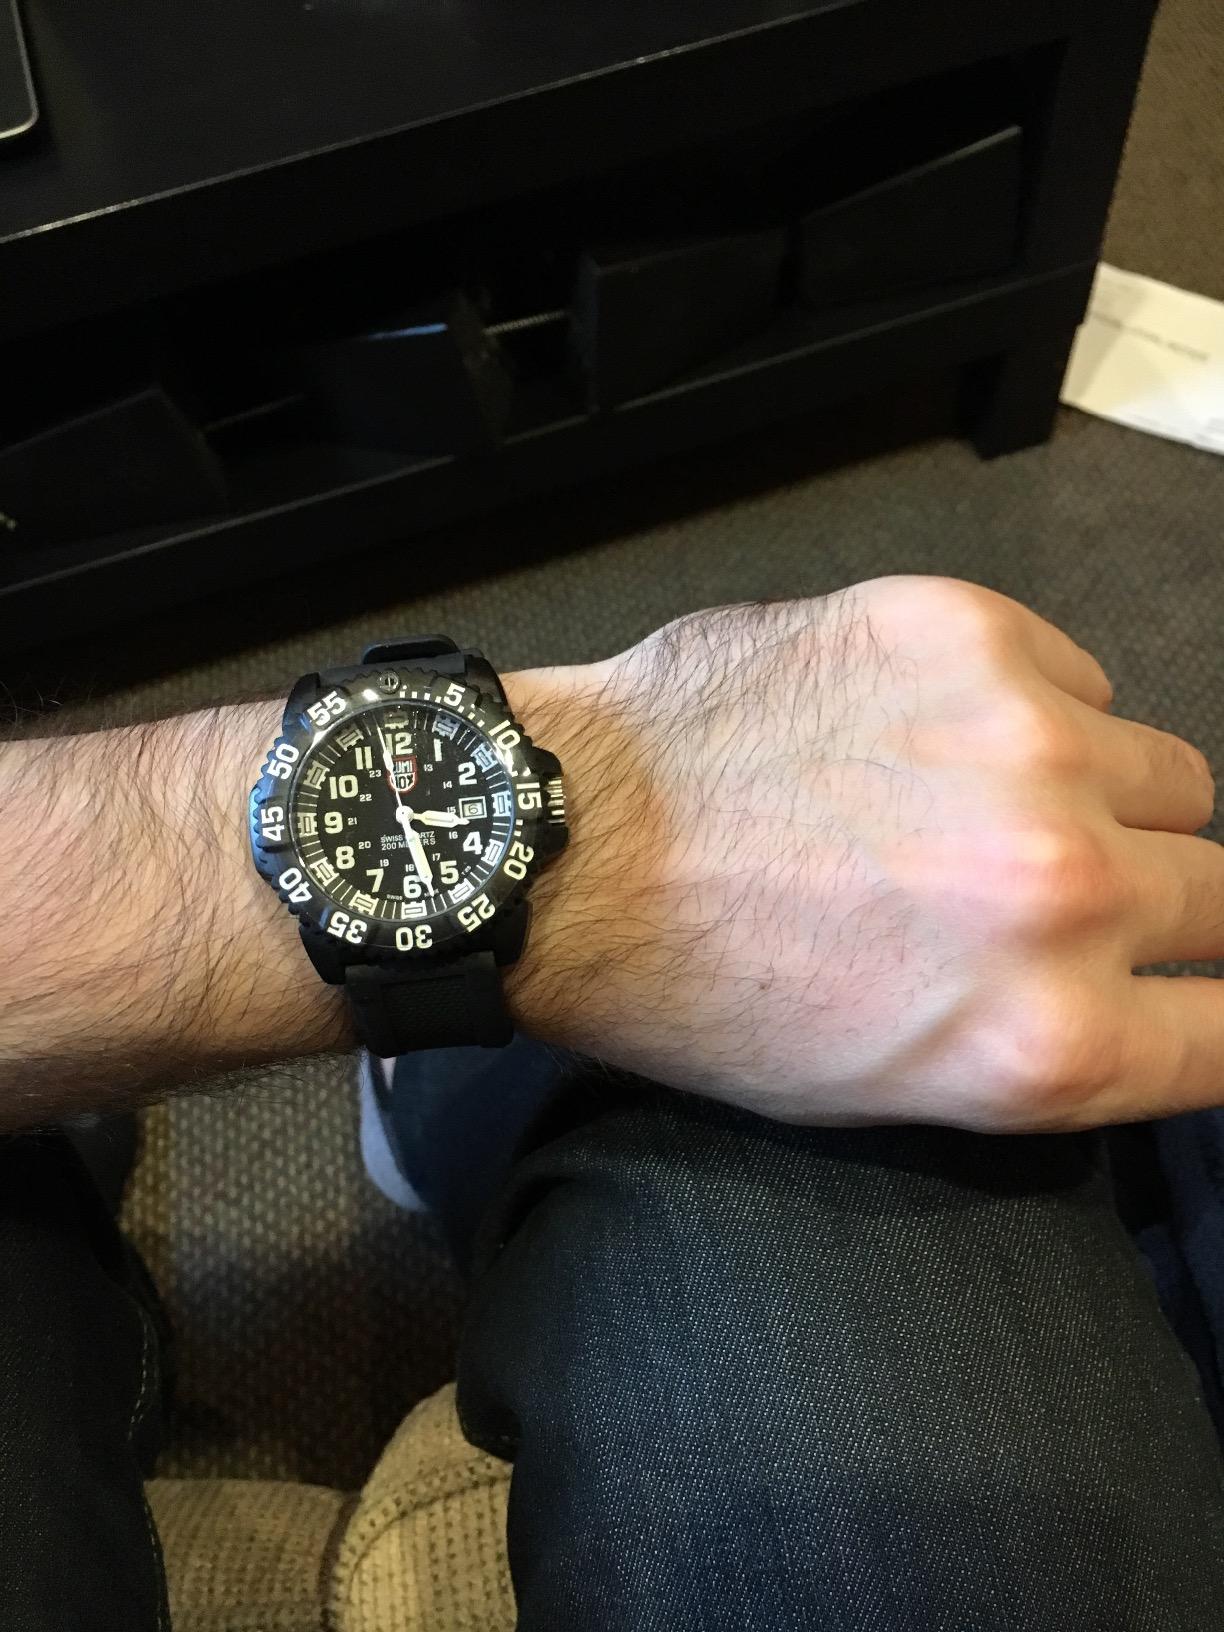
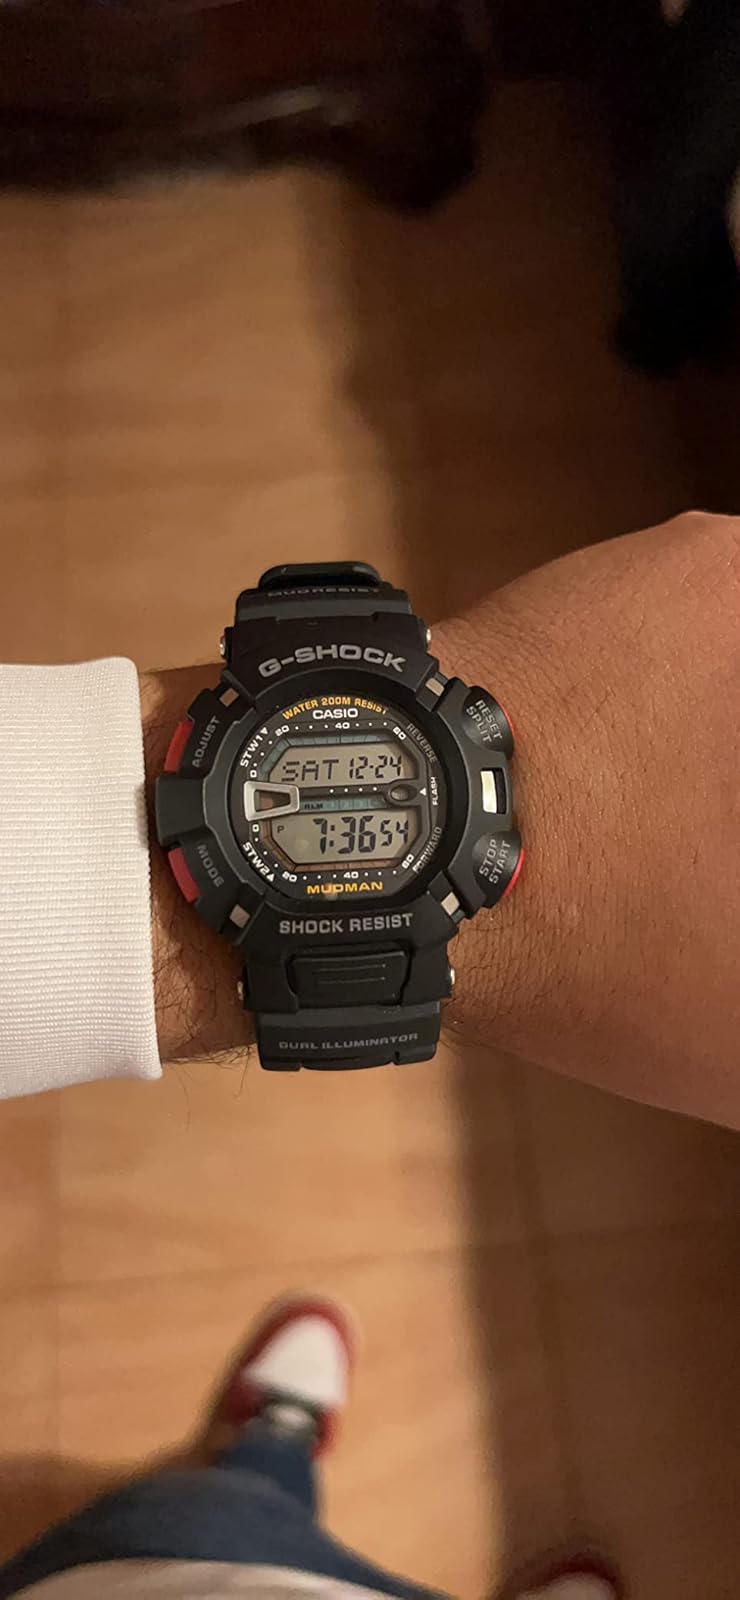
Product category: accessories_watch
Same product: no